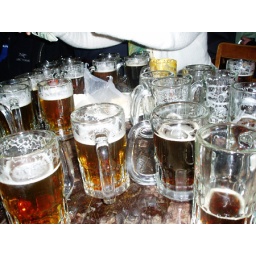
our table at mcsorley's in nyc (oldest bar in the city)